Penrith Stadium

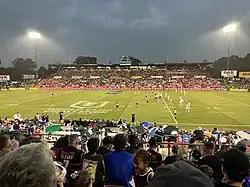
Penrith Stadium during the 2023 World Club Challenge.

Penrith Stadium, also known as BlueBet Stadium for sponsorship reasons, is a rugby league and association football stadium located in Penrith, New South Wales, Australia.